Together (1956 film)

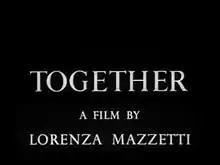

Together is a 1956 city symphony film about two deaf people in the East End of London, directed by Lorenza Mazzetti, in collaboration with Denis Horne, based on his short story, "The Glass Marble".